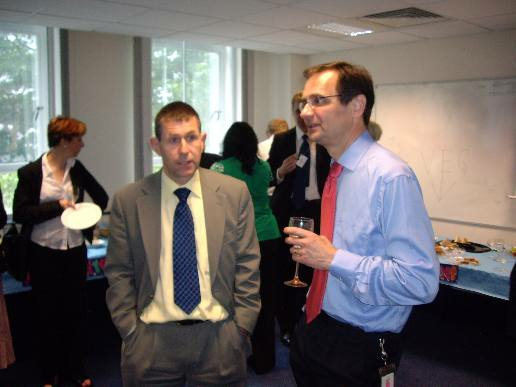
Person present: Yes